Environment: lab
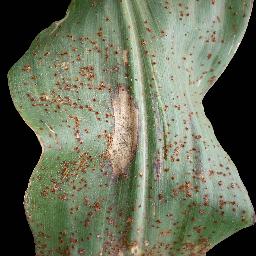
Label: common_rust